Jane Stuart

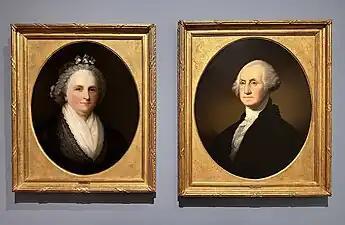
Martha and George Washington, painted by Stuart around 1850

She completed many of her father's partially finished paintings and made her own paintings. Affectionately called "boy" by her father, she was considered by him to be a better painter than he was at the same age. He wanted to, but was unable to, send her to London to study with George Downey. About 1820, she made a portrait of "George Washington". It is held at the Kemper Art Museum of the Washington University in St. Louis. Also in 1820, Jane Stuart painted a copy of her father's "Washington at Dorchester Heights," which resides in the Old Colony House in Newport, Rhode Island.